2005 Ashes series

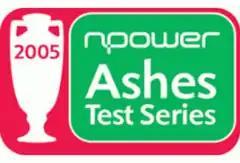
Ashes 2005 series logo

The 2005 Ashes series was that year's edition of the long-standing cricket rivalry between England and Australia. Starting on 21 July 2005, England and Australia played five Tests, with the Ashes held by Australia as the most recent victors. The final result was a 2–1 series win for England, who succeeded (for the first time since 1986–87) in their biennial attempt to win the urn.